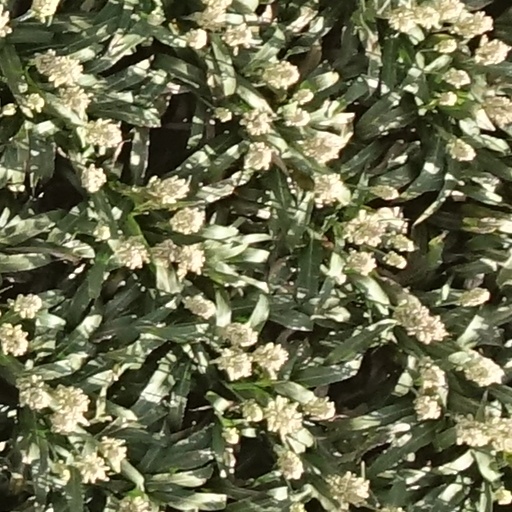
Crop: sorghum